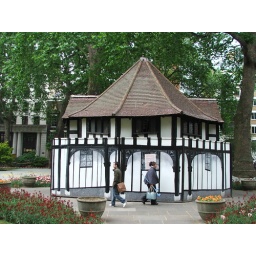
The half-timbered black and white hut in the centre was built in 1895 and is used by the gardeners.